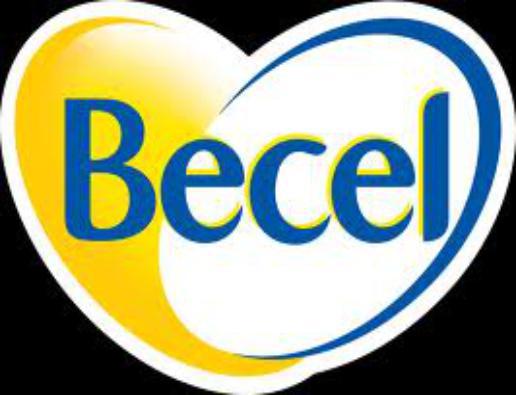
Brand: Becel
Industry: Food